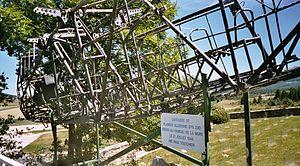
Pendant la Seconde Guerre mondiale, le maquis du Vercors fut une importante base de la Résistance française réfugiée dans le massif du Vercors, considéré comme une véritable forteresse naturelle.